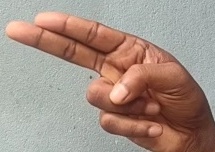
ASL sign: H